Medo-Persian conflict

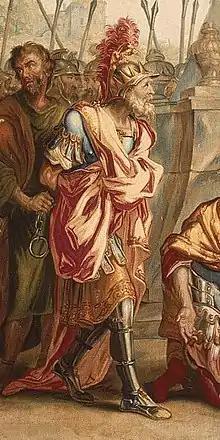
Astyages in chains being taken to Cyrus

Cyrus resumed the offensive against Media and took Ecbatana. Astyages probably relied on the city's fortifications to offer prolonged resistance: according to Ctesias, he was captured while hiding in the attic of the royal palace along with his daughter and son-in-law Spitamas. According to Nicolaus of Damascus, Astyages did manage to escape and was captured only as a result of another battle. This last battle is said to have taken place very close to Pasargadae. While there is no evidence to contradict that it occurred in the Murghab plain, due to the uncertainties surrounding the context of the revolt, we cannot place too much confidence in this location. According to Strabo (XV 3.8), after Cyrus's victory, Astyages, with what remained of his troops, fled to Median territory and was easily captured. Xenophon, in his "Cyropaedia", recounts that Astyages died peacefully in his bed as the king of Media and that Cyrus's conquests were carried out in the capacity of his grandfather's general, the king of Media. However, Xenophon must have been aware of the true turn of events because in the "Anabasis" (III 4.8-12), he reported on the war between the Persians and the Medes, while in the "Cyropaedia", historical facts seem to have been intentionally obscured to idealize Cyrus.